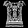
Label: Shirt